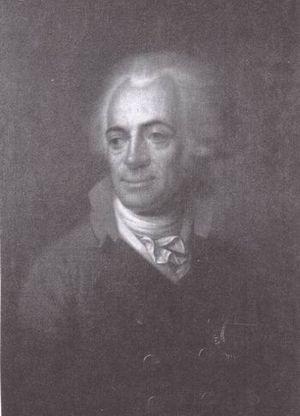
Le Mecklembourg est une monarchie gouvernée par la maison de Mecklembourg jusqu'en 1918. Il trouve ses origines dans la tribu slave des Obodrites, qui peuple la région au moment de l'arrivée des colons allemands au XIIᵉ siècle. À partir de leur château de Mecklembourg, les princes de la lignée de Niklot règnent sur la région. Le prince Albert II reçoit l'immédiateté impériale en 1348 et devient le premier duc de Mecklembourg.
Charles Iᵉʳ de Mecklembourg-Strelitz, né le 23 février 1708 à Strelitz, décédé le 5 juin 1752 à Mirow.